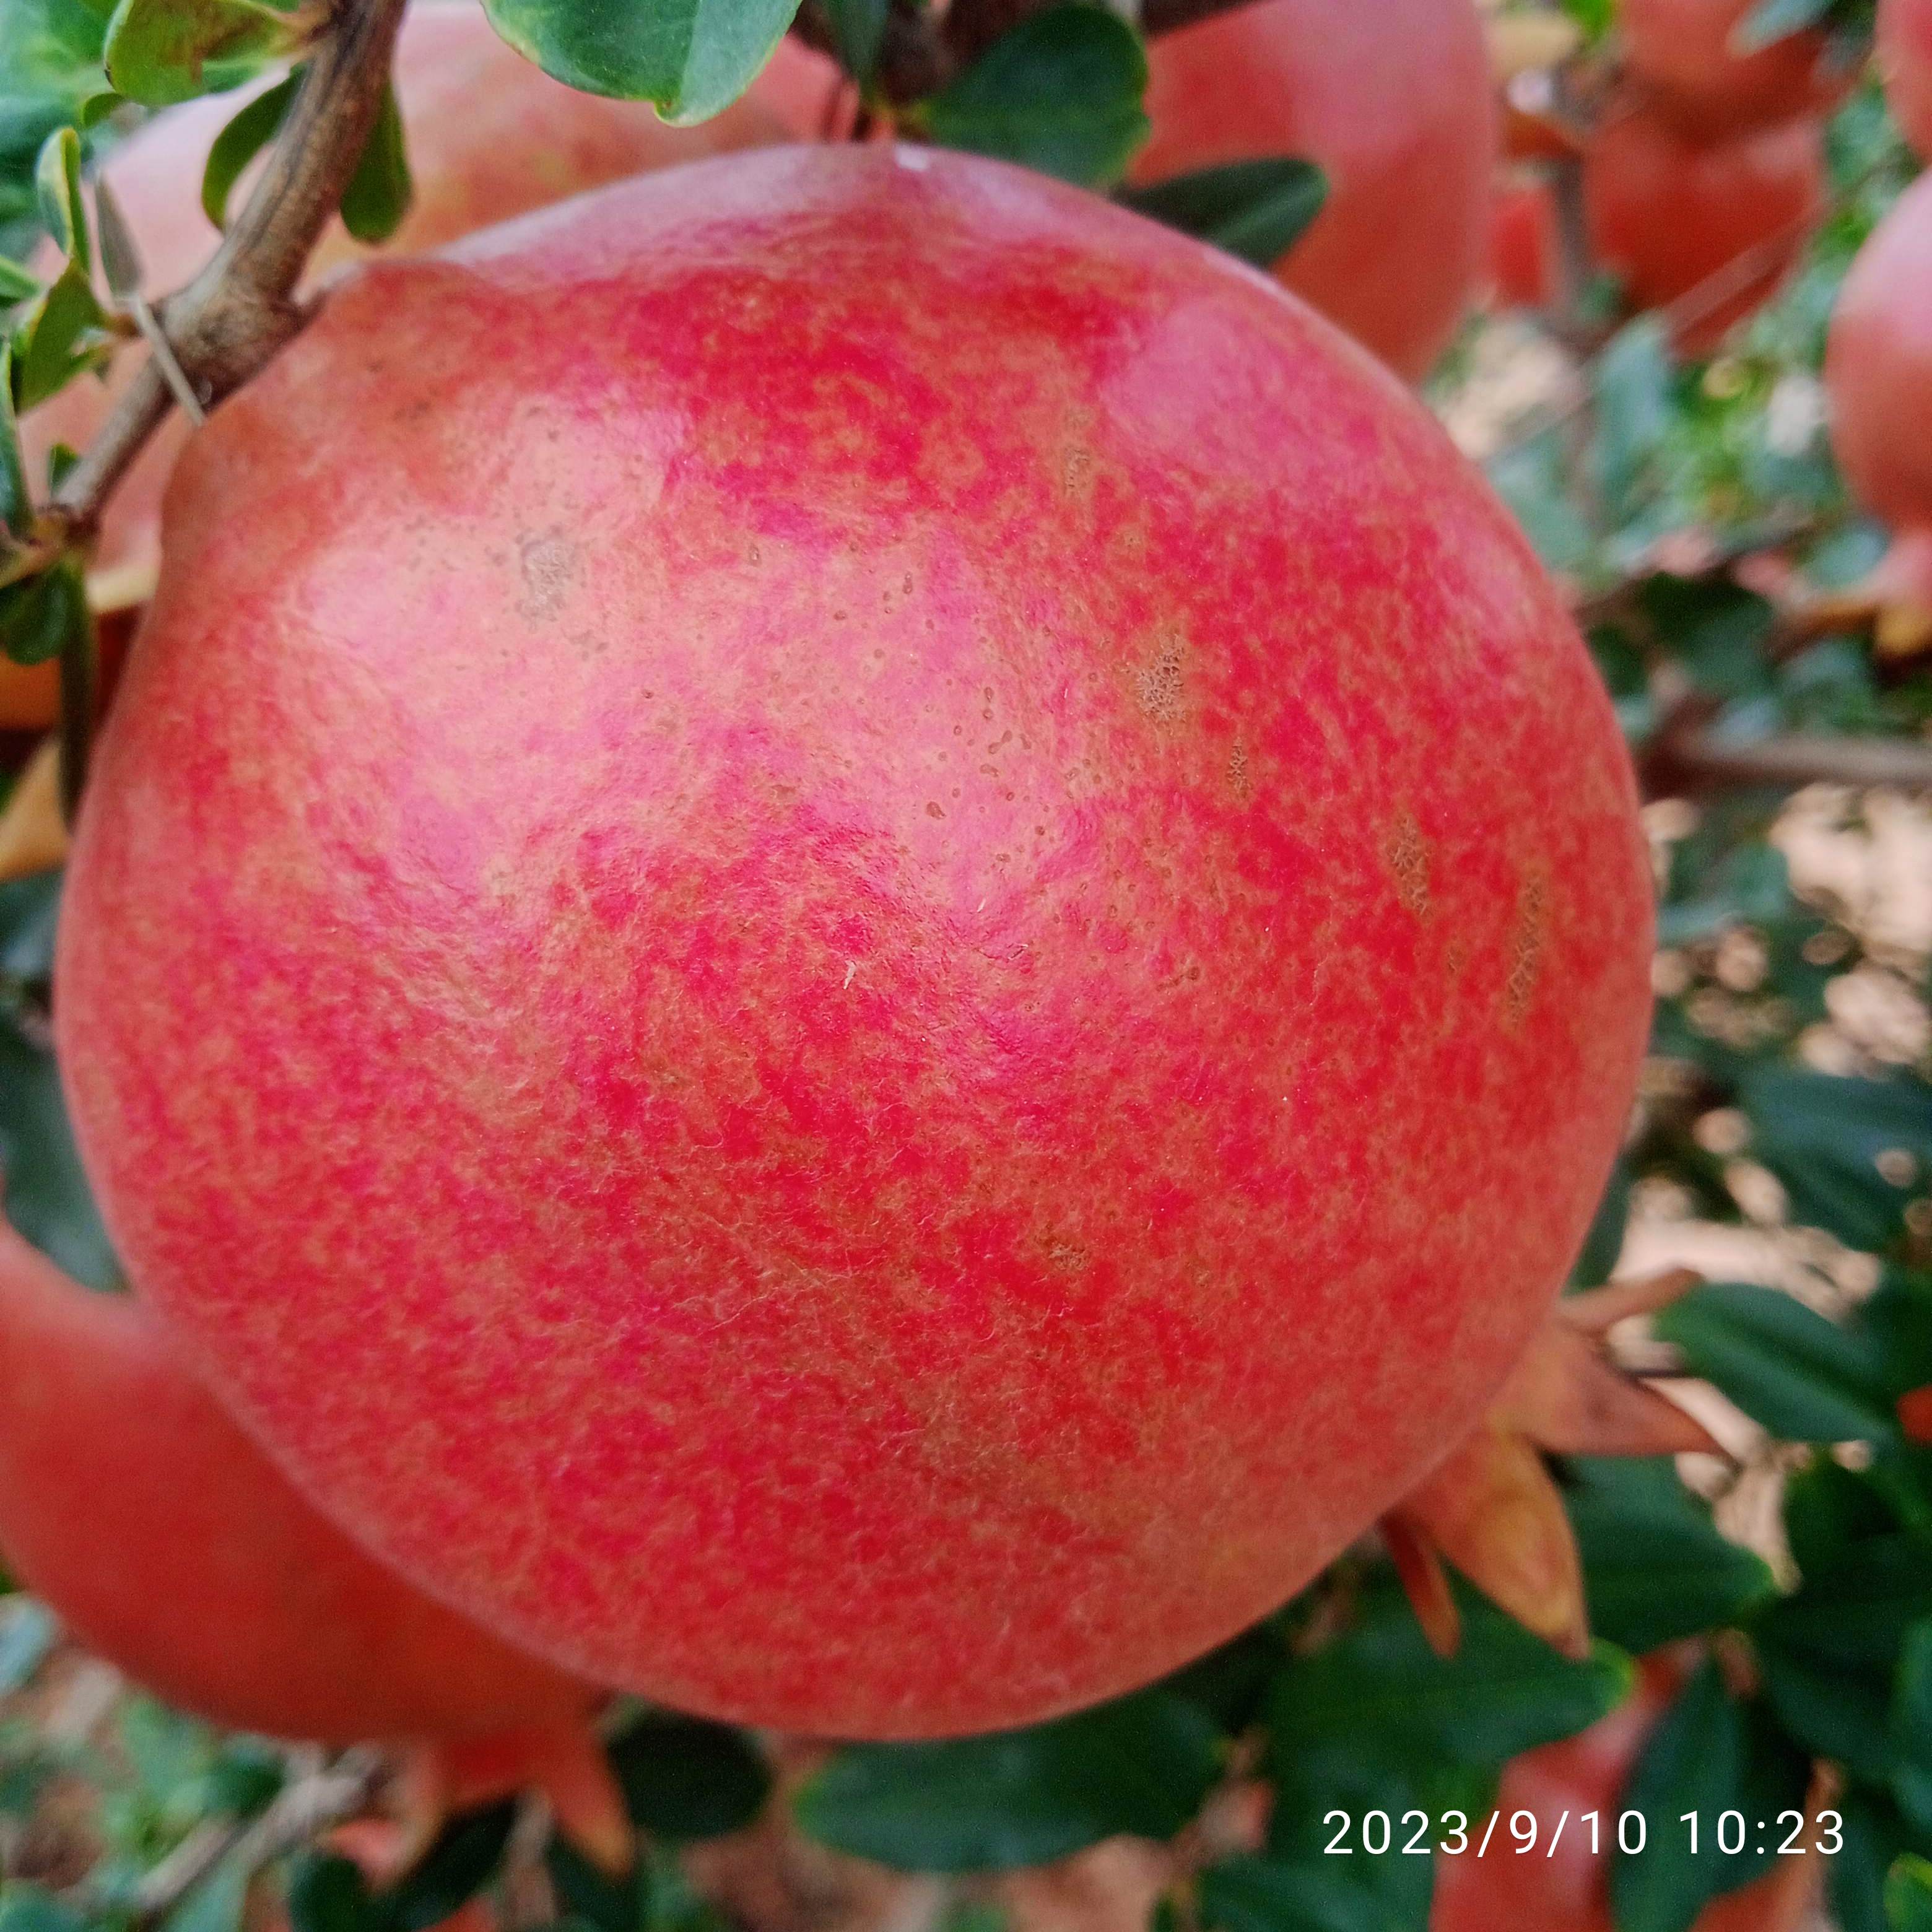
Label: Healthy